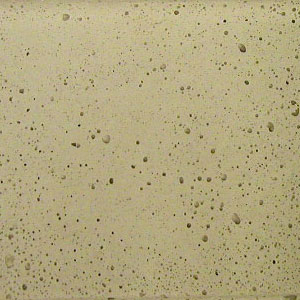
Texture: pitted